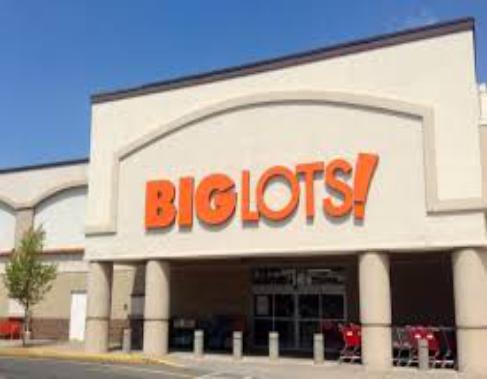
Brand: Big Lots
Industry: Necessities